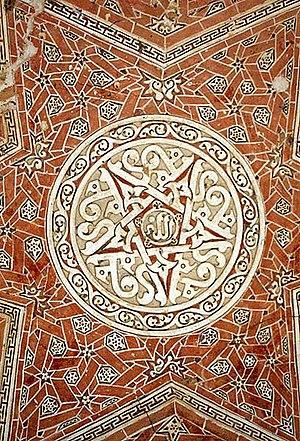
Soltaniyeh ou Sultaniya est une ville du nord-ouest de l'Iran, située entre Tabriz et Téhéran, fondée à la fin du XIIIᵉ siècle par l'ilkhan de Perse Arghoun, puis érigée en capitale en 1304 par son fils Oldjaïtou, qui y fait construire un mausolée notable.